Halal tourism

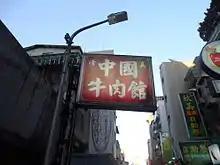
Halal Chinese restaurant in Taipei, Taiwan.

Halal tourism (sometimes called Halal travel or halal-friendly tourism) is a subcategory of tourism which is geared towards Muslim families who abide by rules of Islam. The hotels in such destinations do not serve alcohol, have separate swimming pools and spa facilities for men and women, serve only halal foods, and have prayer facilities in-room and in a common hall. Travel agents, while designing travel packages for this, follow guidelines of halal. Malaysia, Turkey and many more countries offer facilities in accordance with the religious beliefs of Muslim tourists in order to attract more customers. Currently, there exist no internationally recognized standards on Halal tourism.